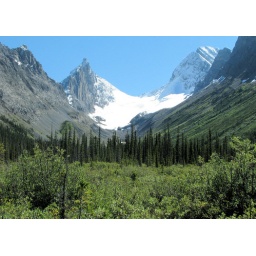
Not a cloud in the sky, the forest fire haze is gone, and a fresh sprinkle of new snow on the glacier.